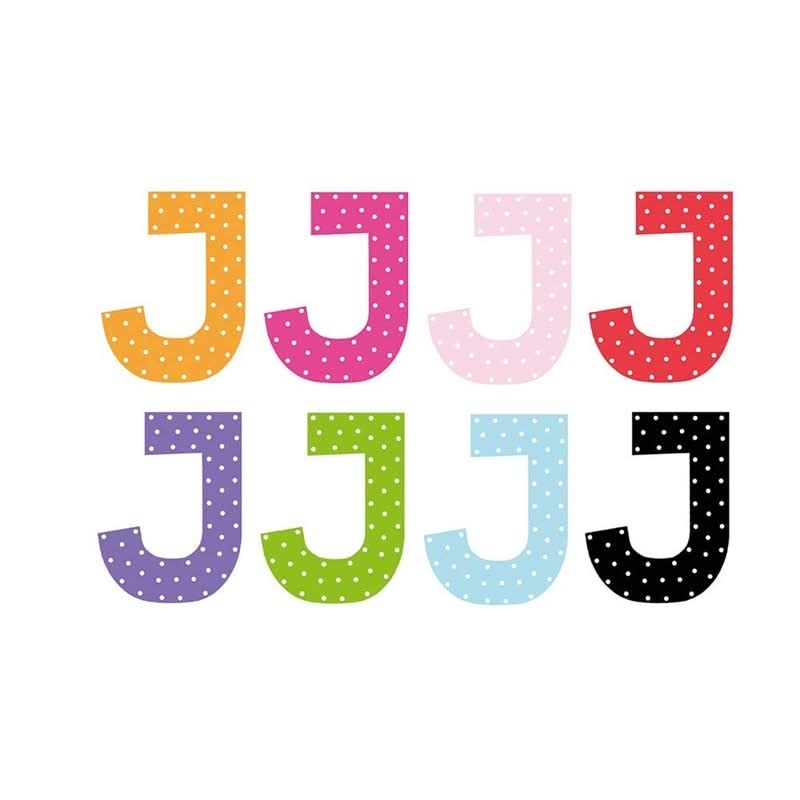
Jabadabado pap bogstav J - A5009 - Rød
Brand: Jabadabado
Jabadabado pap bogstav J - A5009 - Rød - Udsalg på Jabadabado pap bogstav J - A5009 - Rød - Stort online udvalg i Casa Decor - Køb online på udsalg og tilbud lige nu - Hurtig levering: 1 - 2 Hverdage samt billig fragt - Varenummer: CADEC-A5009-687 og barcode / Ean: på lager - Udsalg på Baby og Junior > Legetøj > Baby legetøj Spar op til 55% - Over 1334 design brands på udsalg - Baby og Junior > Legetøj > Baby legetøj - Vi sikrer dig hurtig levering og budgetvenlige priser på forsendelse Bogstaver i tyk pap, med prikker i dejlige friske farver, fra Jabadabado. Bogstaverne er 12 cm høje Fantastisk til et børneværelse, køkkenet, toiletdøren, stuen eller bare sjov bogstav leg med børnene. Bogstaverne kan limes fast eller sættes op med plakat Se også alle de andre lækre produkter under royal-copenhagen-skale her Udforsk også vores brede udvalg af andre smagfulde produkter under Blendere & Stavblendere her
Category: Baby & Toddler > Baby Toys & Activity Equipment > Alphabet Toys > Alphabet Blocks